Heath Bell

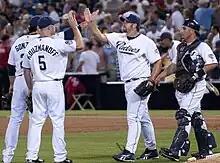
Bell congratulated after a save in 2009.

On November 15, 2006, Bell was traded to San Diego, along with pitcher Royce Ring, for outfielder Ben Johnson and relief pitcher Jon Adkins. He was part of the Padres bullpen, where he replaced Scott Linebrink as the 8th inning setup man before Trevor Hoffman closed games. In 2009, Hoffman signed with the Milwaukee Brewers and Bell was promoted to closer. Bell sprints from the bullpen and into a save situation accompanied by the song "Blow Me Away" by Breaking Benjamin. Bell's save situations are referred to by fans as "Bell's Hell", a play on Hoffman's famous "Hells Bells".